Ductile iron

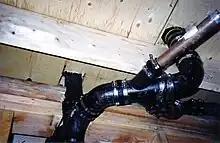
Cast-iron "no hub" drain waste and vent (DWV) piping

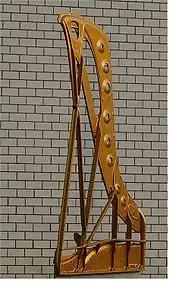
Cast iron "harp" of a grand piano

Much of the annual production of ductile iron is in the form of ductile iron pipe, used for water and sewer lines. It competes with polymeric materials such as polyvinyl chloride (PVC), high-density polyethylene (HDPE), low-density polyethylene(LDPE) and polypropylene, which are all much lighter than steel or ductile iron; being softer and weaker, these require protection from physical damage.